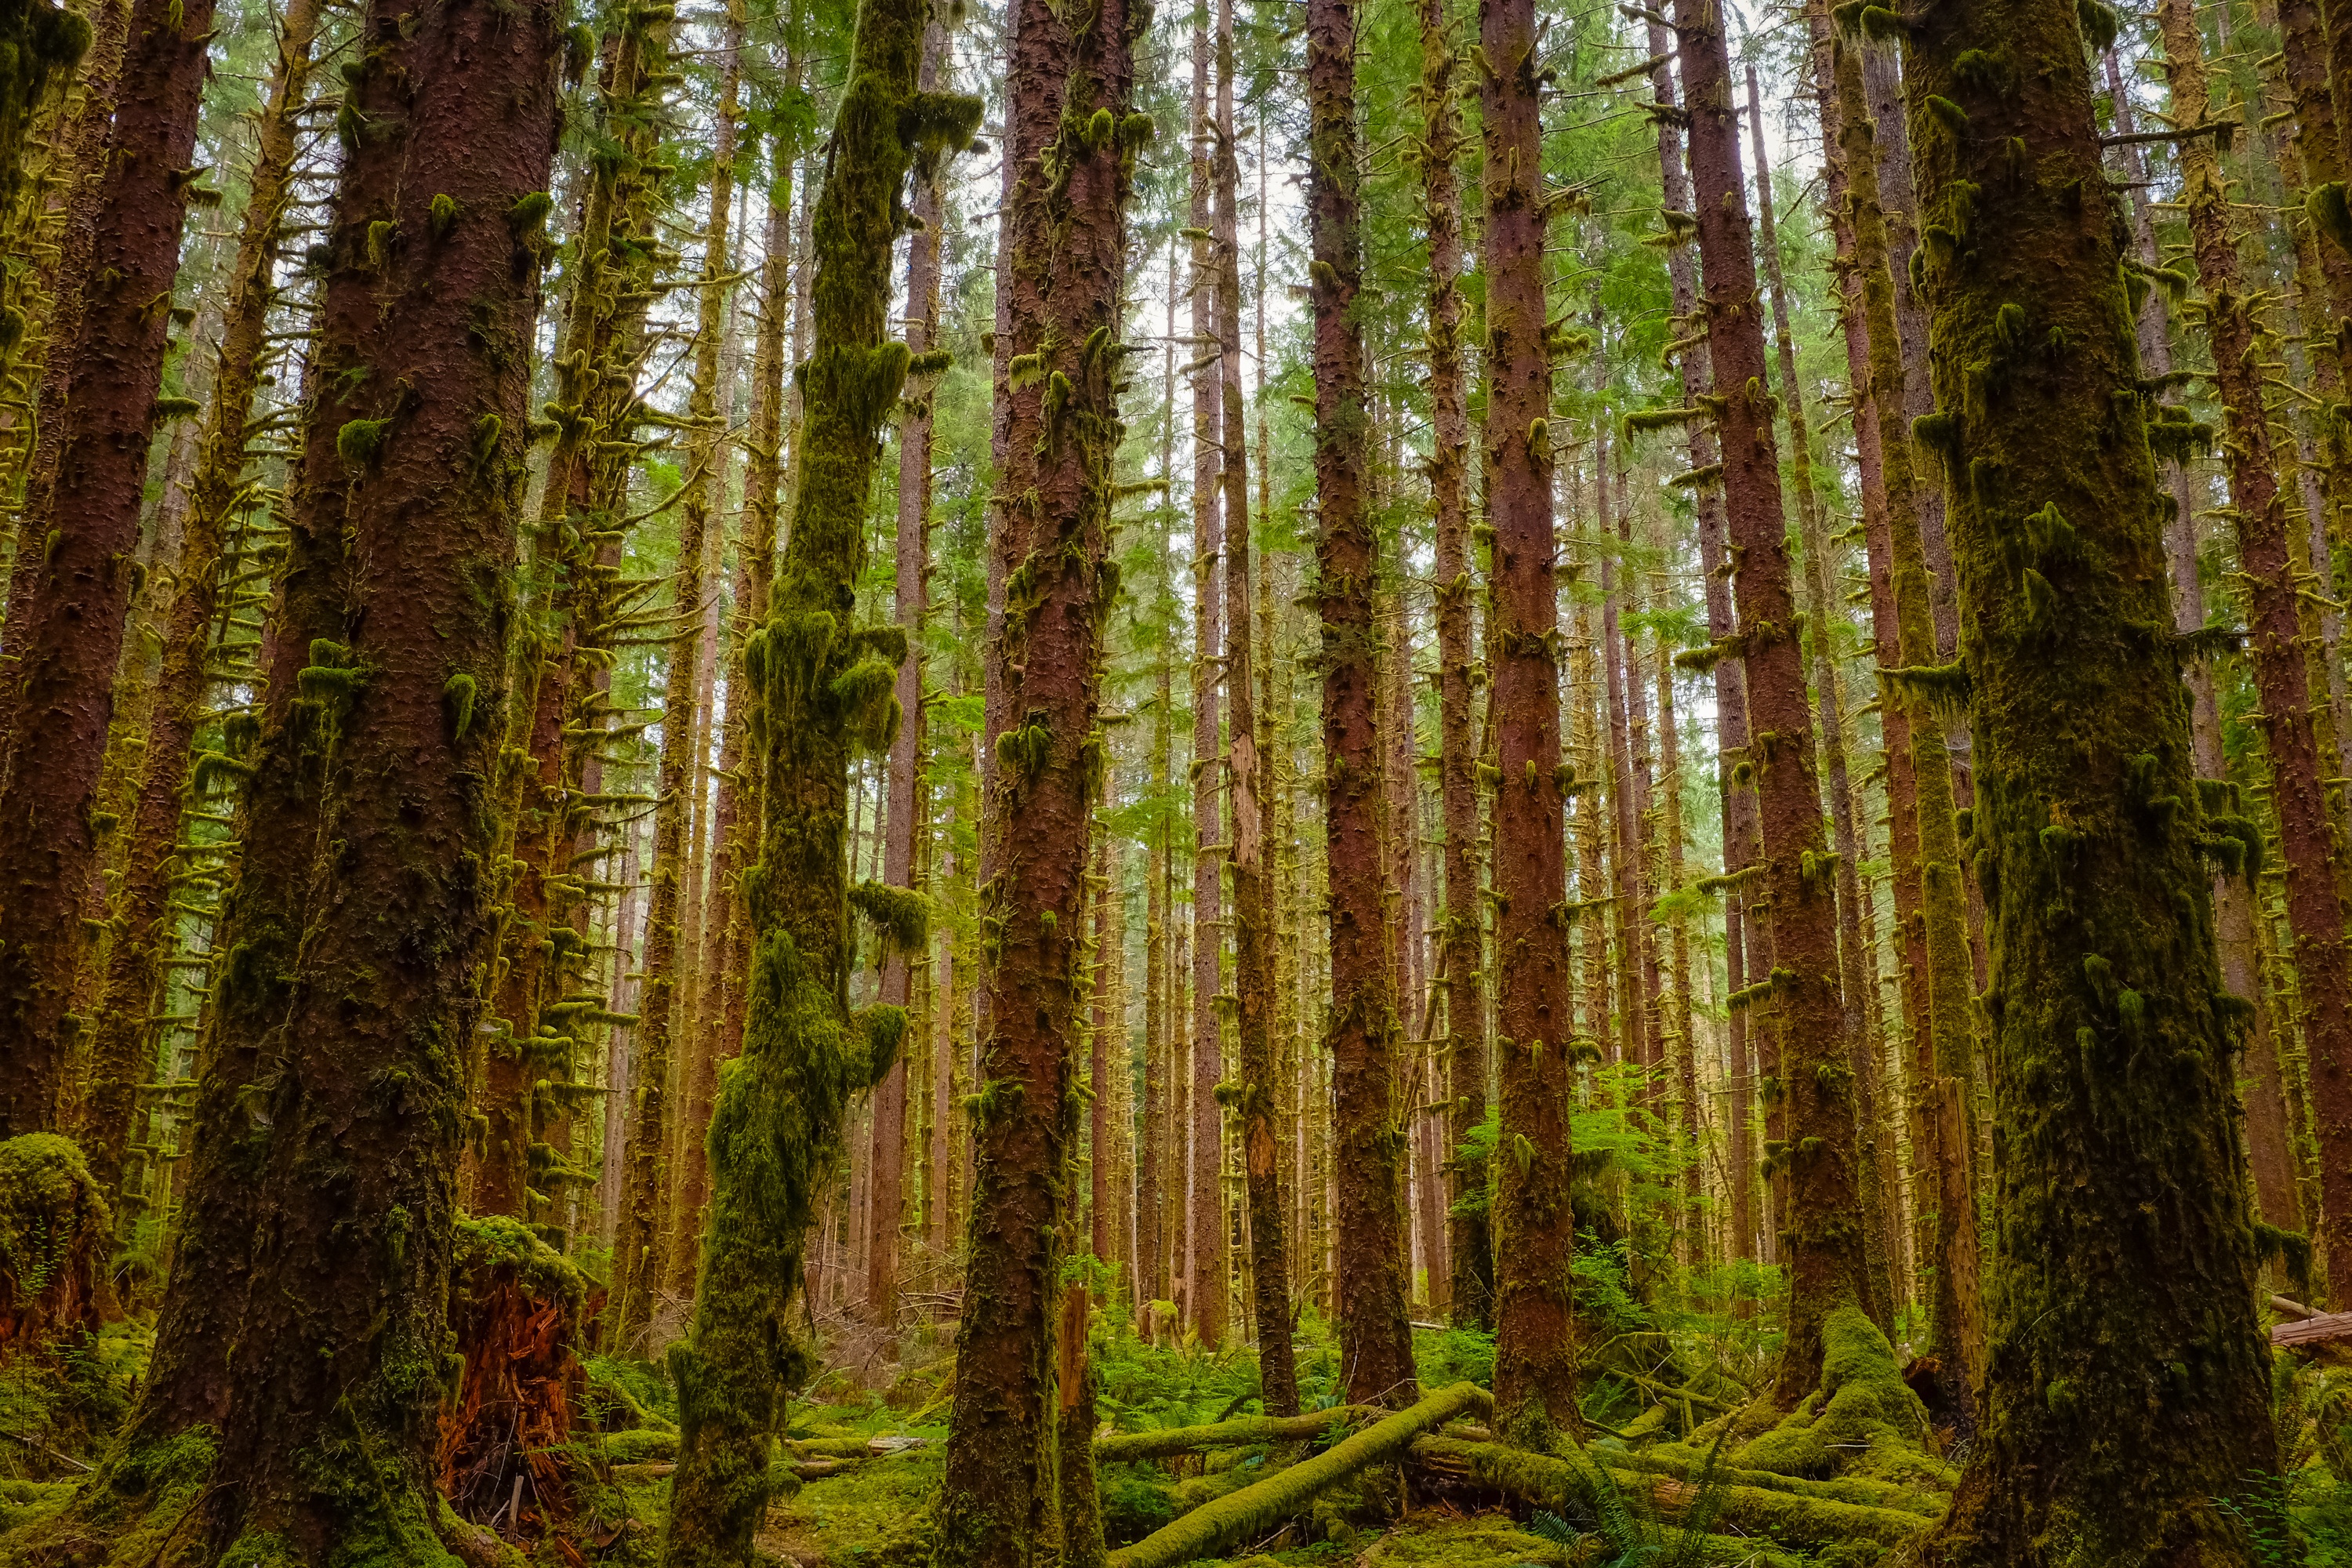
tree, forest, plant, sunlight, trunk, moss, green, lush, spruce, vegetation, rainforest, deciduous, grove, woodland, habitat, larch, ecosystem, biome, old growth forest, natural environment, geographical feature, plant stem, woody plant, temperate broadleaf and mixed forest, temperate coniferous forest, land plant